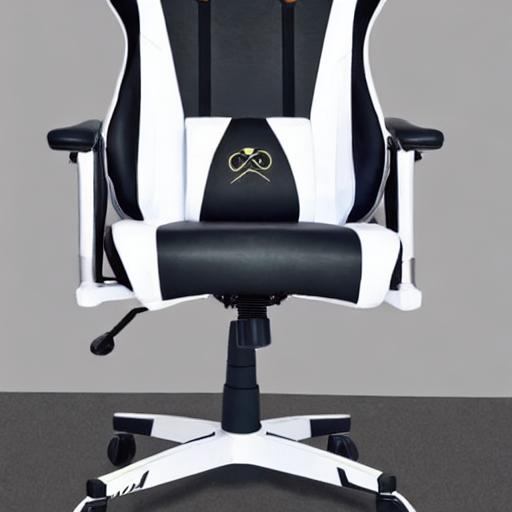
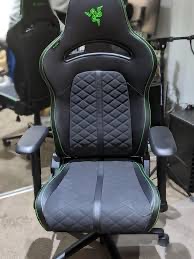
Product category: items_chair
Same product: no